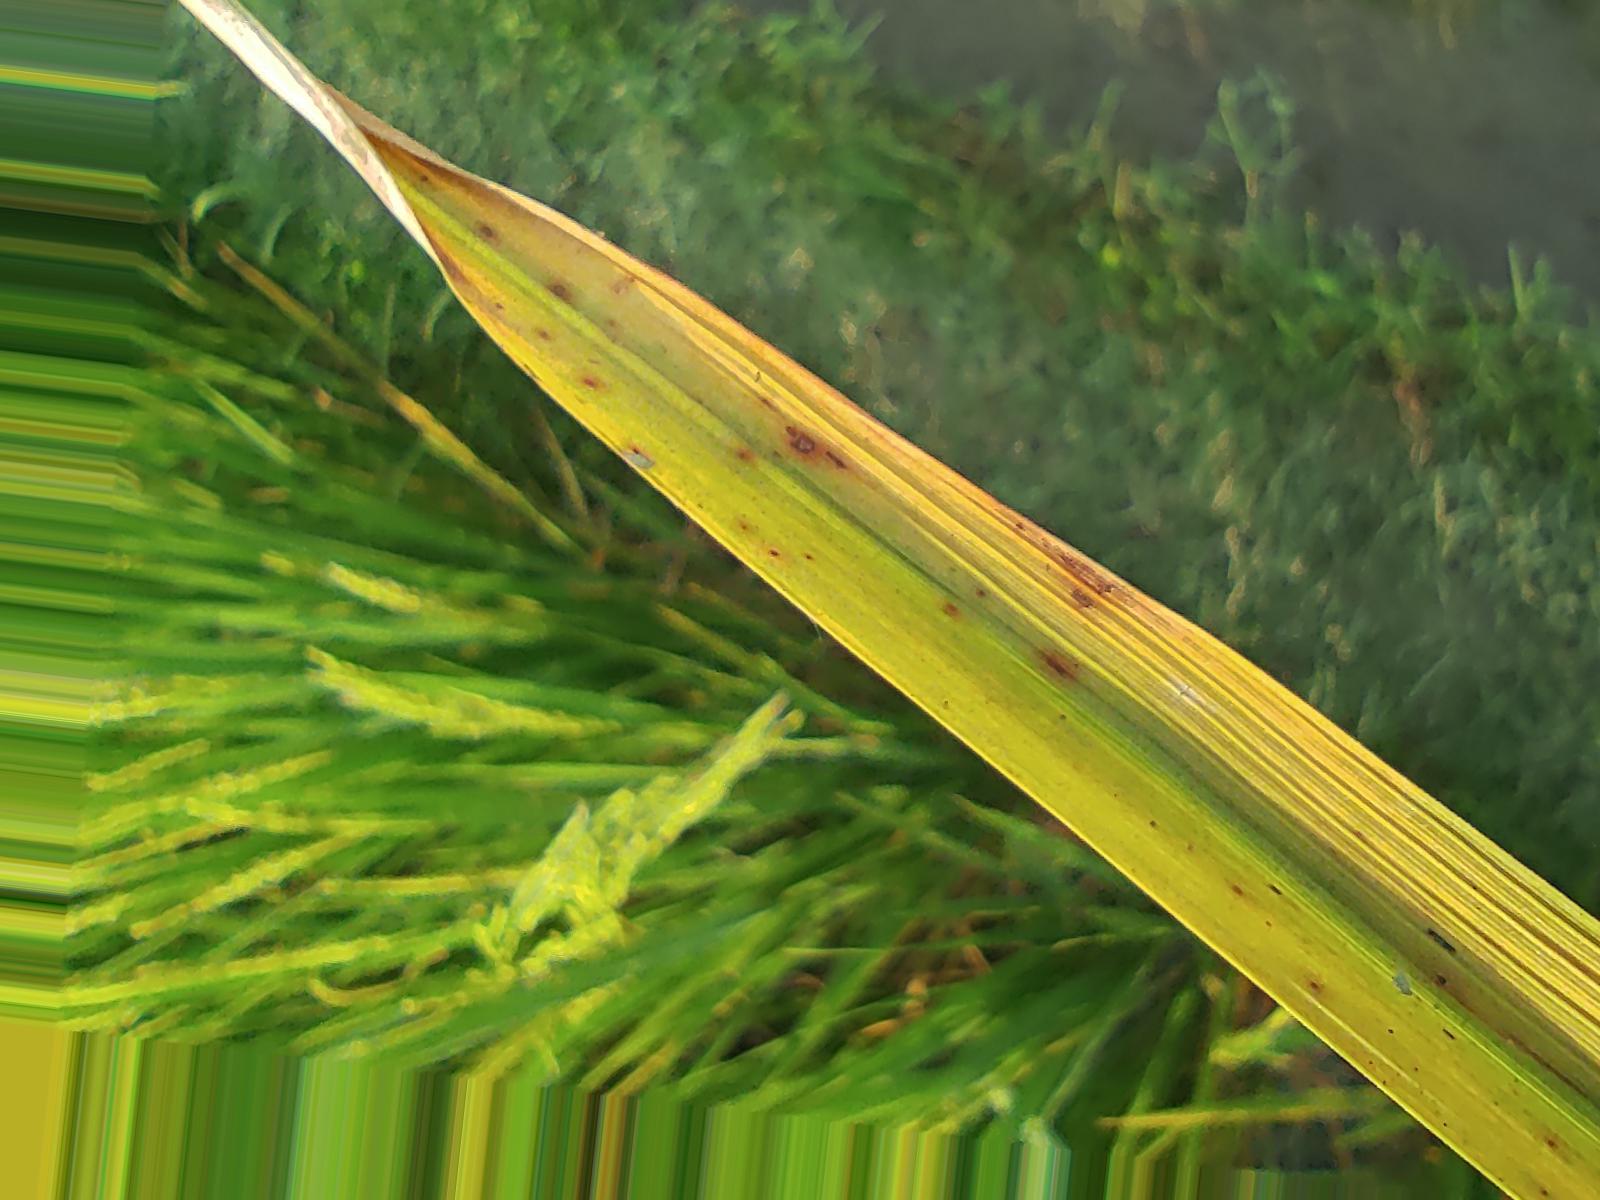
Nhãn: Bệnh Đốm Nâu ( Brown spot )